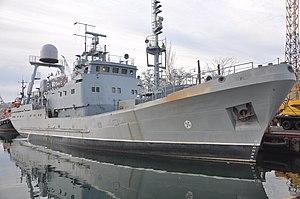
le Lahuna est un navire collecteur de renseignements de la marine ukrainienne qui a été construit à l'origine à l'usine de construction navale de Kuznya na Rybalskomu. Le nouveau navire de reconnaissance est basé sur le Project 502 EM, un projet de chalutier congélateur moyen Type Vasily Yakovenko conçu pour la pêche au chalut de fond pélagique.
Cette liste des navires utilisés par la marine ukrainienne comprend les principaux navires de guerre et les autres navires qui sont en service ou qui ont récemment été retirés de la marine ukrainienne ou de la flotte auxiliaire. En décembre 2007, la Marine avait 27 navires de combat. Quelque 20 ans après la dislocation de l'URSS, les principaux navires de guerre de la marine ukrainienne sont d'anciens navires de la flotte de la mer Noire qui ont été conçus et construits en Union soviétique.